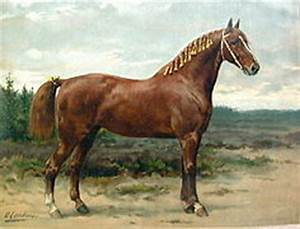
Label: cavallo